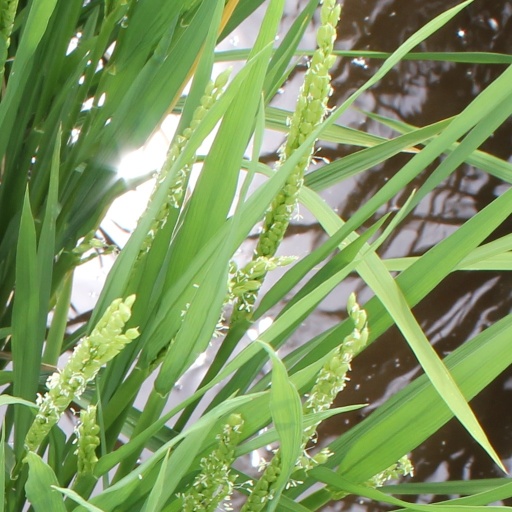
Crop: rice